Beechey Island

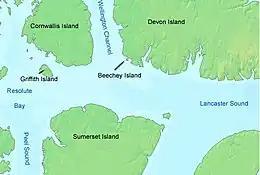
Beechey Island in relation to Cornwallis Island, Devon Island and Somerset Island

It is the site of several very significant events in the history of Arctic exploration. In 1845, the British explorer Sir John Franklin, commanding a new but ill-fated search for the Northwest Passage aboard HMS "Erebus" and HMS "Terror", chose the protected harbour of Beechey Island for his first winter encampment. The site was not rediscovered until 1850, when British and United States search vessels anchored nearby.